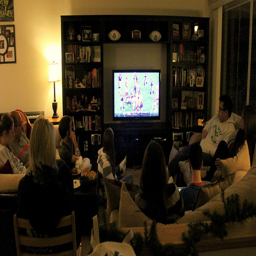
A group of people sitting around a TV in a living room.
People crowding around to watch a game on television.
A group of people sitting in a living room watching a football game.
A group of people sitting in front of a TV.
People in a large room are watching a game on television.